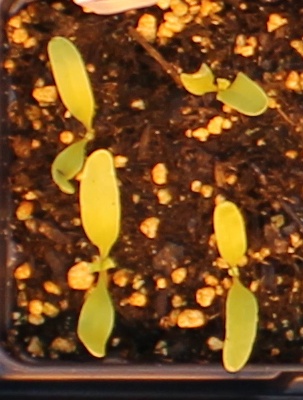
Label: Sugar beet